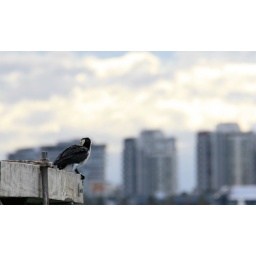
bird on a post at st kilda beach in melbourne